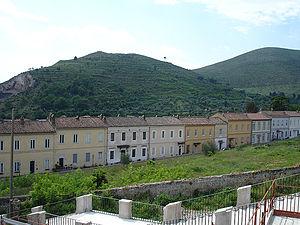
La région de Campanie [kɑ̃.pa.n̪i], plus couramment appelée la Campanie, est une région d'Italie méridionale. Le mot Campanie viendrait soit du terme latin campus, soit du terme osque Kampanom, désignant la région autour de la ville de Capoue, qui était alors la ville principale de cette région méridionale de la péninsule italienne.